Fireworks policy in the European Union

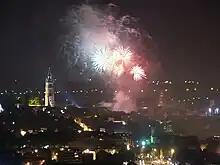
Fireworks over the city of Mons, 2007.

Fireworks policy in the European Union is aimed at harmonising and standardising the EU member states' policies on the regulation of production, transportation, sale, consumption and overall safety of fireworks across the European Union. Regulation is achieved via Directive 2013/29/EU on the harmonisation of the laws of the Member States relating to the making available on the market of pyrotechnic articles.